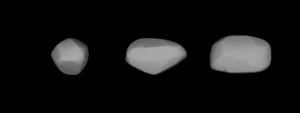
(403) Cyané est un astéroïde de la ceinture principale découvert par Auguste Charlois le 18 mai 1895.